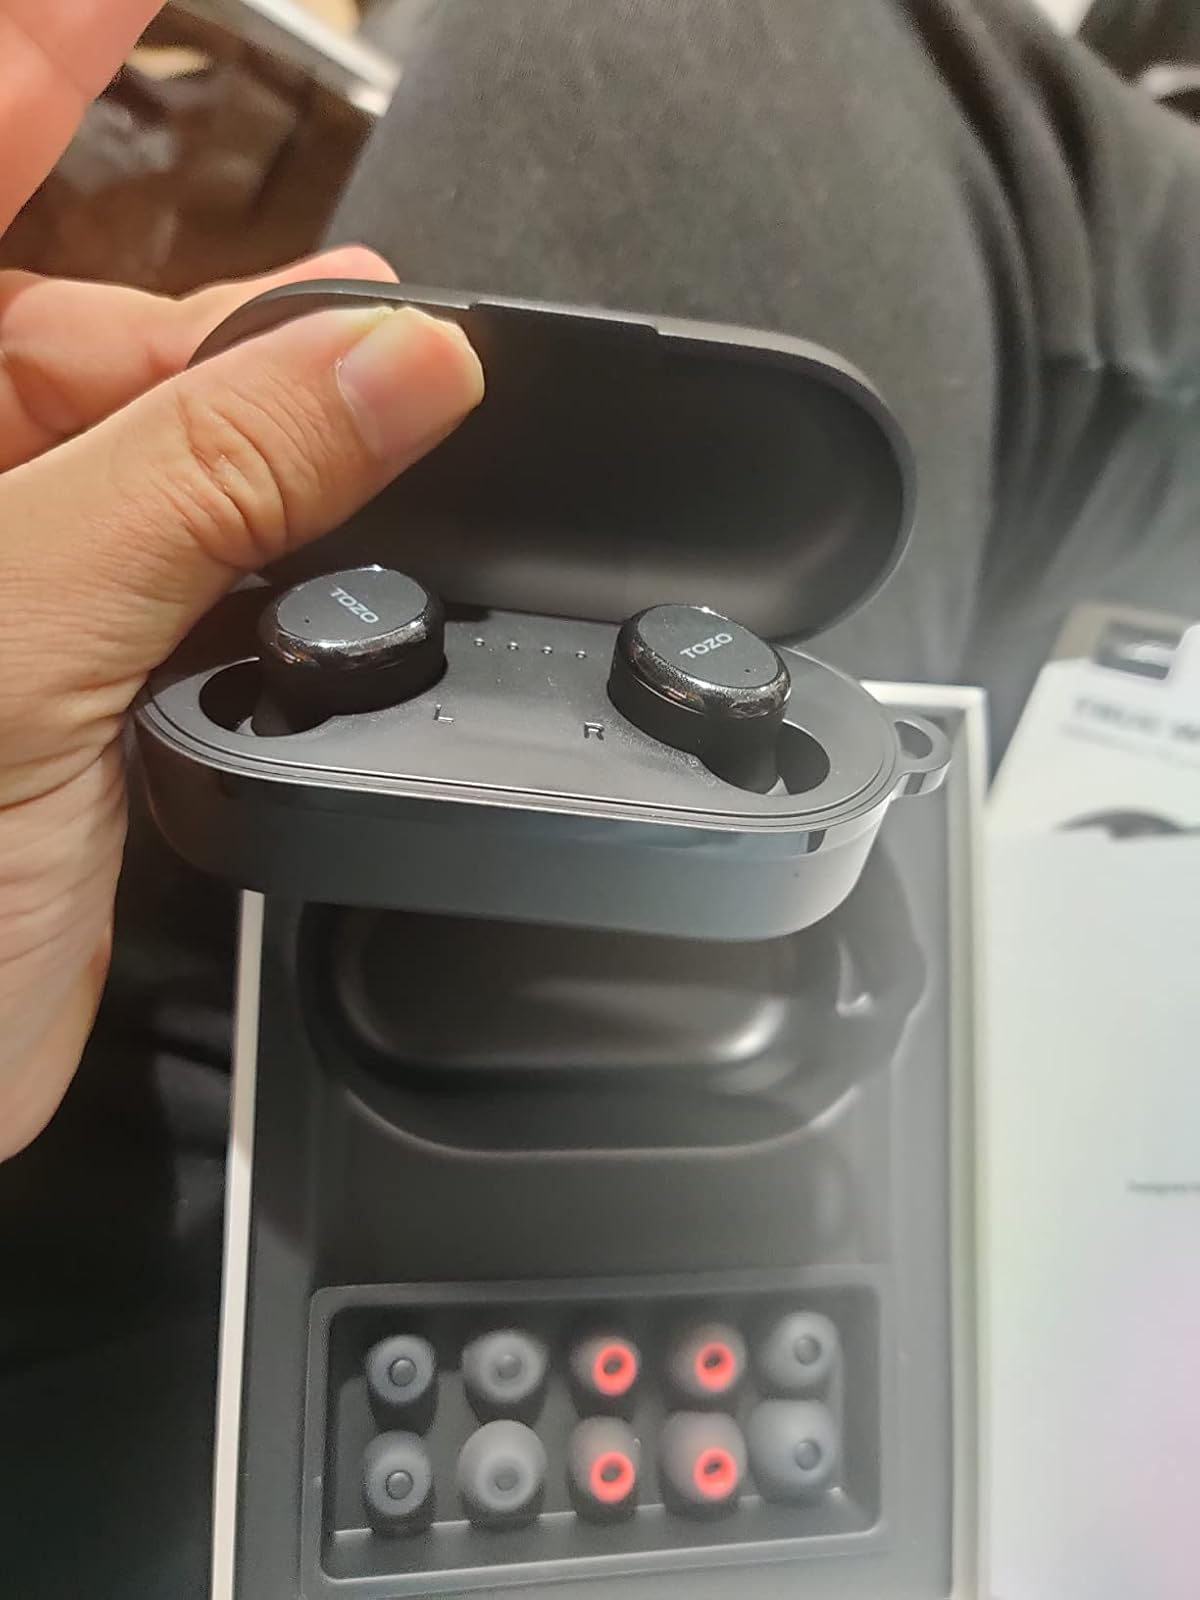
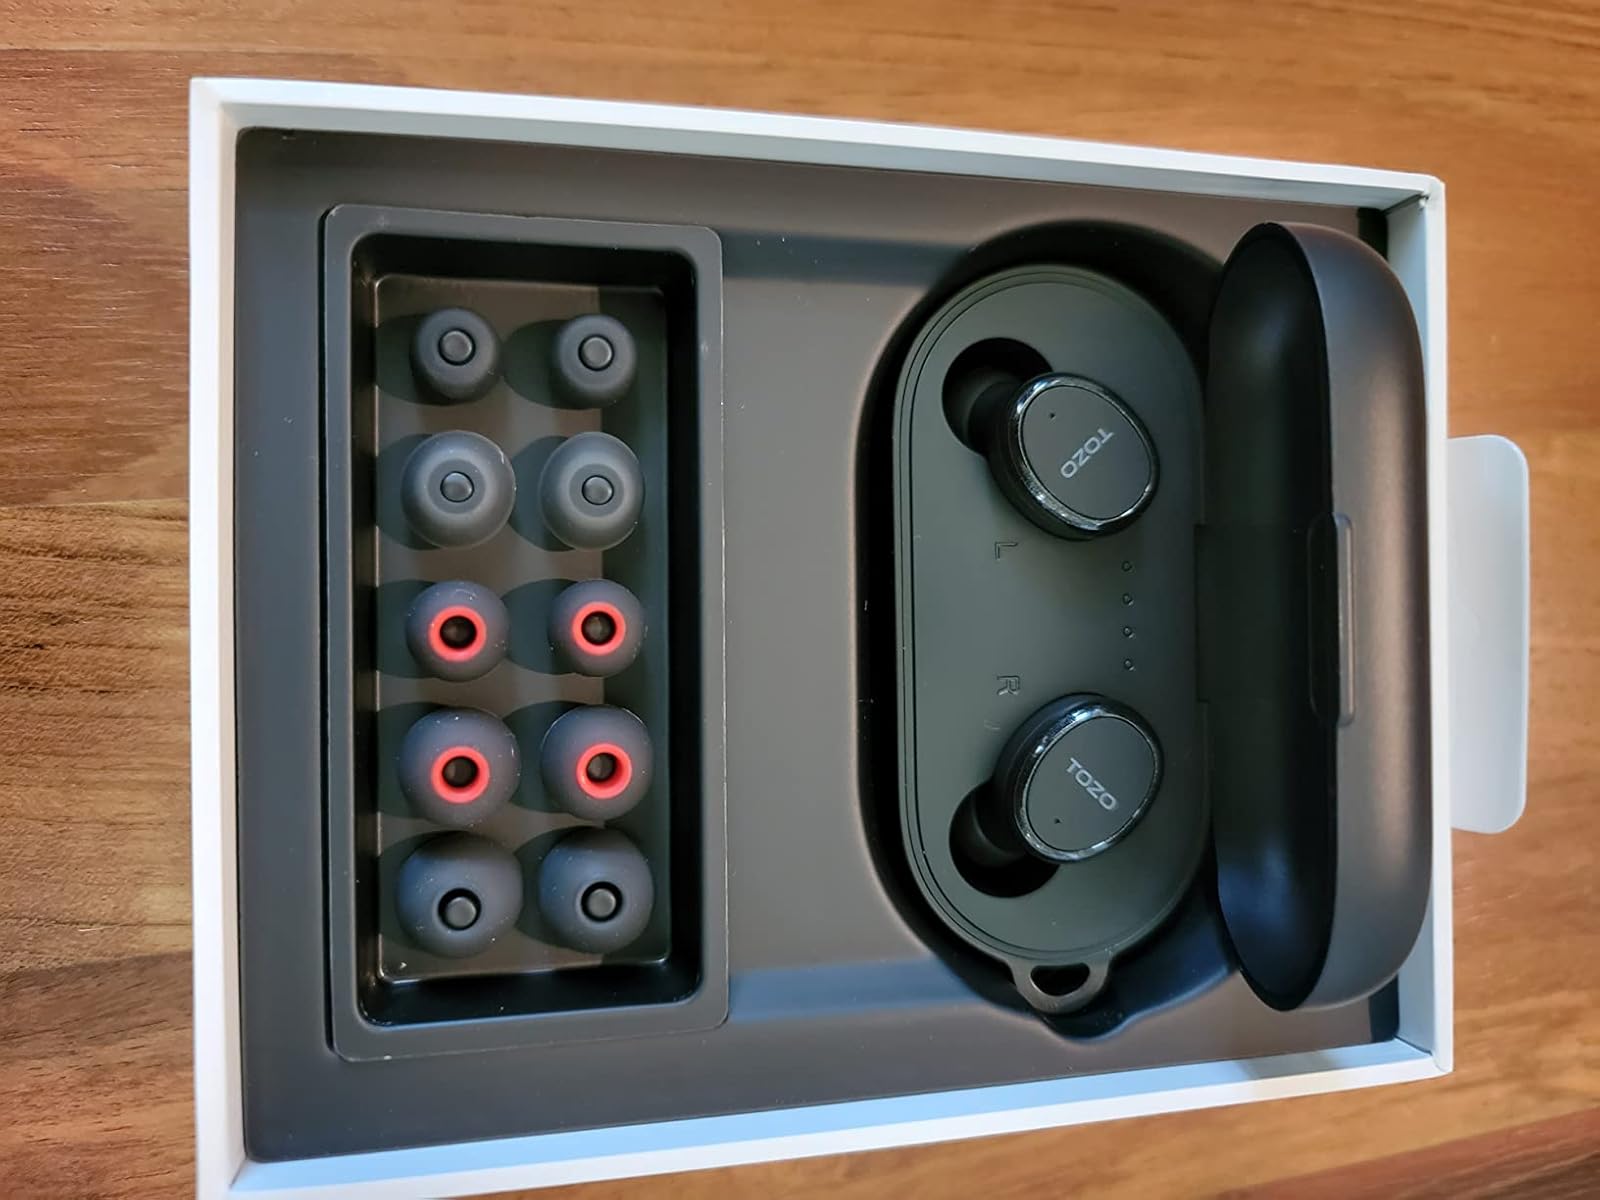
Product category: earbuds
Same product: yes